Pyongui Line

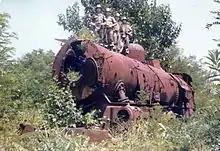
The ruins of the locomotive Matei 10 at Changdan in 1976.

Following the end of the Pacific War and the subsequent partition of Korea, the Kyŏngŭi Line was divided at the 38th parallel, between Tosŏng and Sariwŏn. On 25 August 1945, the Soviet Army began operating trains on the Kyŏngŭi Line north of Sariwŏn, and on 10 August 1946 the Provisional People’s Committee for North Korea nationalised all railways in the Soviet-occupied part of Korea, creating the Korean State Railway, and on 9 September 1948 the Kyŏngŭi Line was split, with the P'yŏngyang–Sinŭiju section becoming the P'yŏngŭi Line (from the names of the two termini, P'yŏngyang and Sinŭiju), and the P'yŏngyang–Kaesŏng–DMZ section becoming the P'yŏngbu Line (from P'yŏngyang and the theoretical southern terminus of the line, Pusan). Despite the partition, trains continued to operate along the Kyŏngŭi Line until the outbreak of the Korean War in 1950. On 31 December 1950, a passenger train, consisting of the locomotive MaTeI 10 and 25 cars, going from Hanp'o to Munsan was ordered to stop at Changdan by the US Army and was destroyed. The locomotive is now on display at Imjingak. The Munsan-Kaesong section was thus closed, severing the north–south railway connection. Between April 1937 and May 1943, the Imperial Japanese Army built a second bridge across the Yalu River; both this newer bridge and the original bridge were attacked repeatedly between November 1950 and February 1951 by US Air Force bombers, but were repeatedly repaired. After the end of the Korean War, the 1911 bridge was left destroyed, and only the newer bridge was repaired and returned to use. In 1990 the bridge was given its current name, Sino–Korean Friendship Bridge. The entirety of the line suffered severe damage during the Korean War.